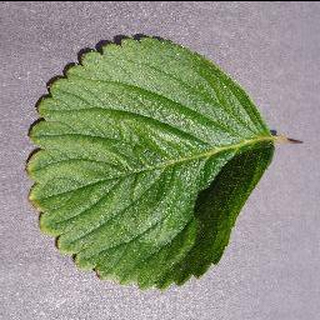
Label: healthy_strawberry